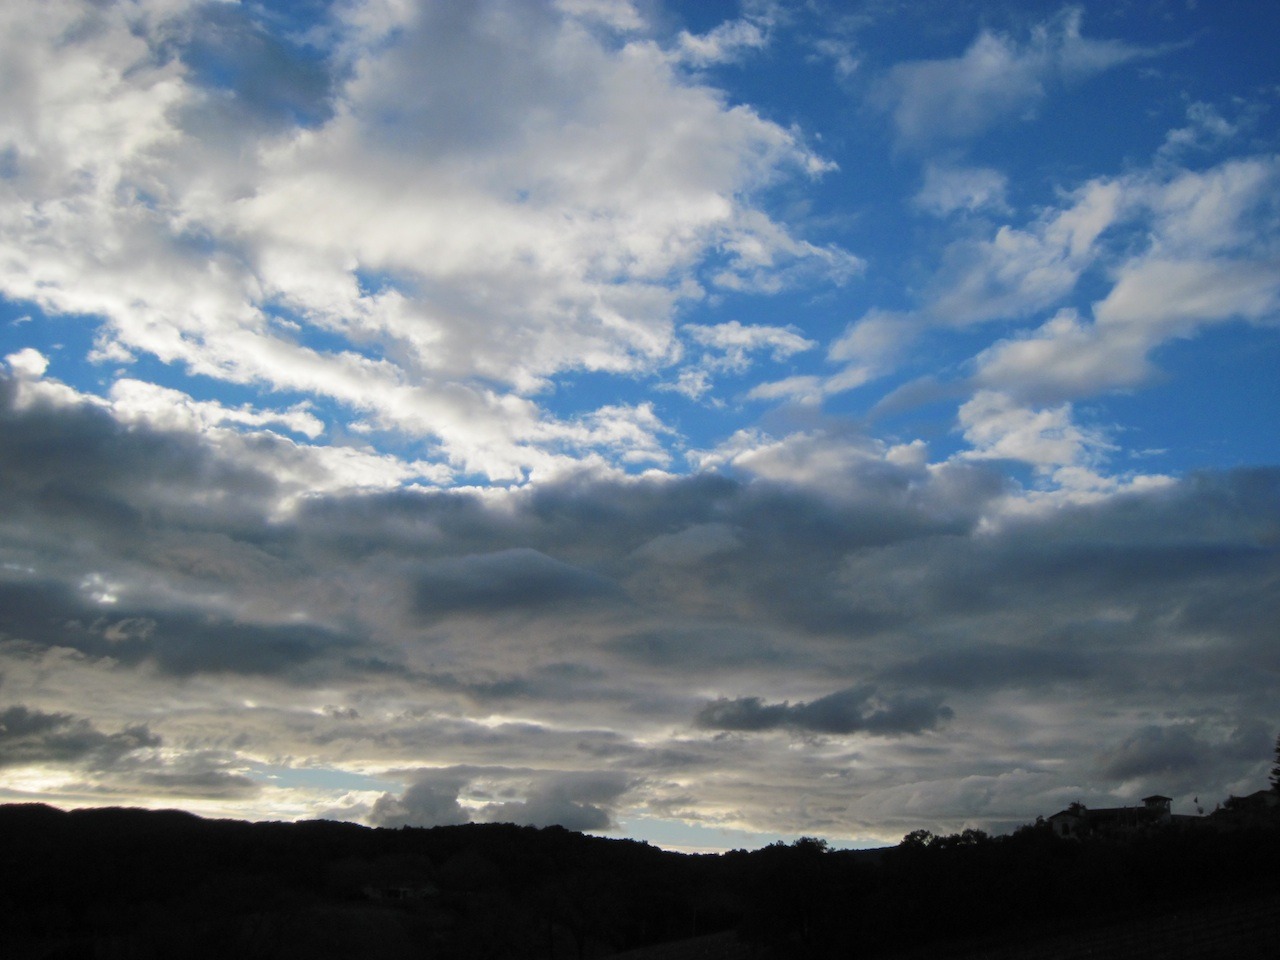
horizon, silhouette, mountain, cloud, sky, sunrise, sunset, white, sunlight, morning, hill, building, dawn, atmosphere, dusk, evening, cumulus, blue, trees, clouds, winery, back light, cloud formation, meteorological phenomenon